Zeppelin

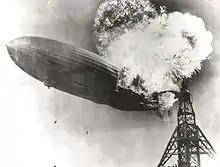
The "Hindenburg" on fire in 1937

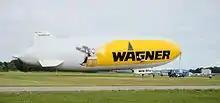
Zeppelin NT

The loss of SL 11 to the new ammunition ended the German Army's enthusiasm for raids on Britain. The German Navy remained aggressive, and another 12-Zeppelin raid was launched on 23–24 September. Eight older airships bombed targets in the Midlands and northeast, while four R-class Zeppelins attacked London. L 30 did not even cross the coast, dropping its bombs at sea. L 31 approached London from the south, dropping a few bombs on the southern suburbs before crossing the Thames and bombing Leyton, killing eight people and injuring 30.